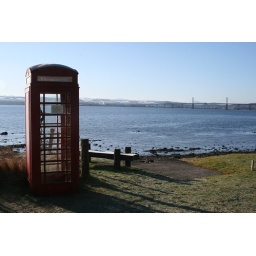
telephone box with the kessok bridge in the distance